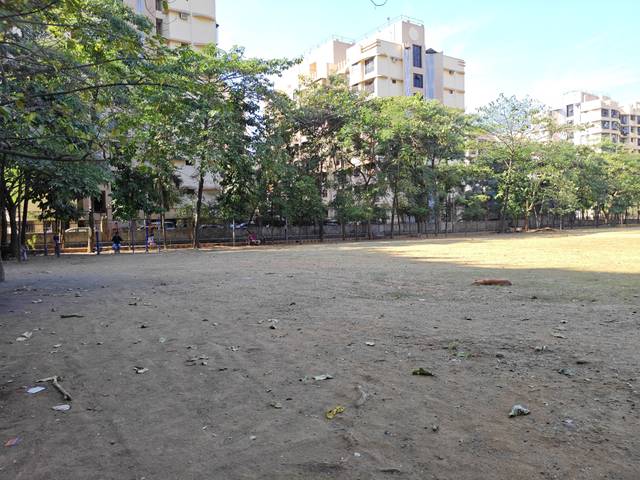
Region: India
Coordinates: 19.207, 72.88